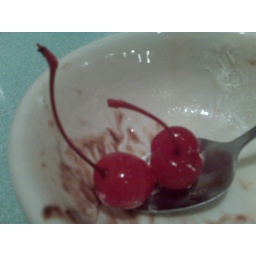
or googly eyes or the one on the right looks like a butt kinda, like the mountain butts in Sir Mix-A-Lot's video --woooo!!!